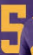
Number: 5